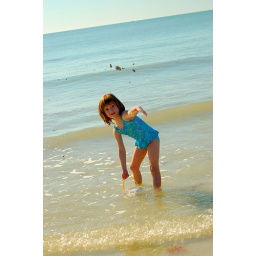
Maya tried to keep the beach paparazzi away by flinging wet sand from her favorite bucket.